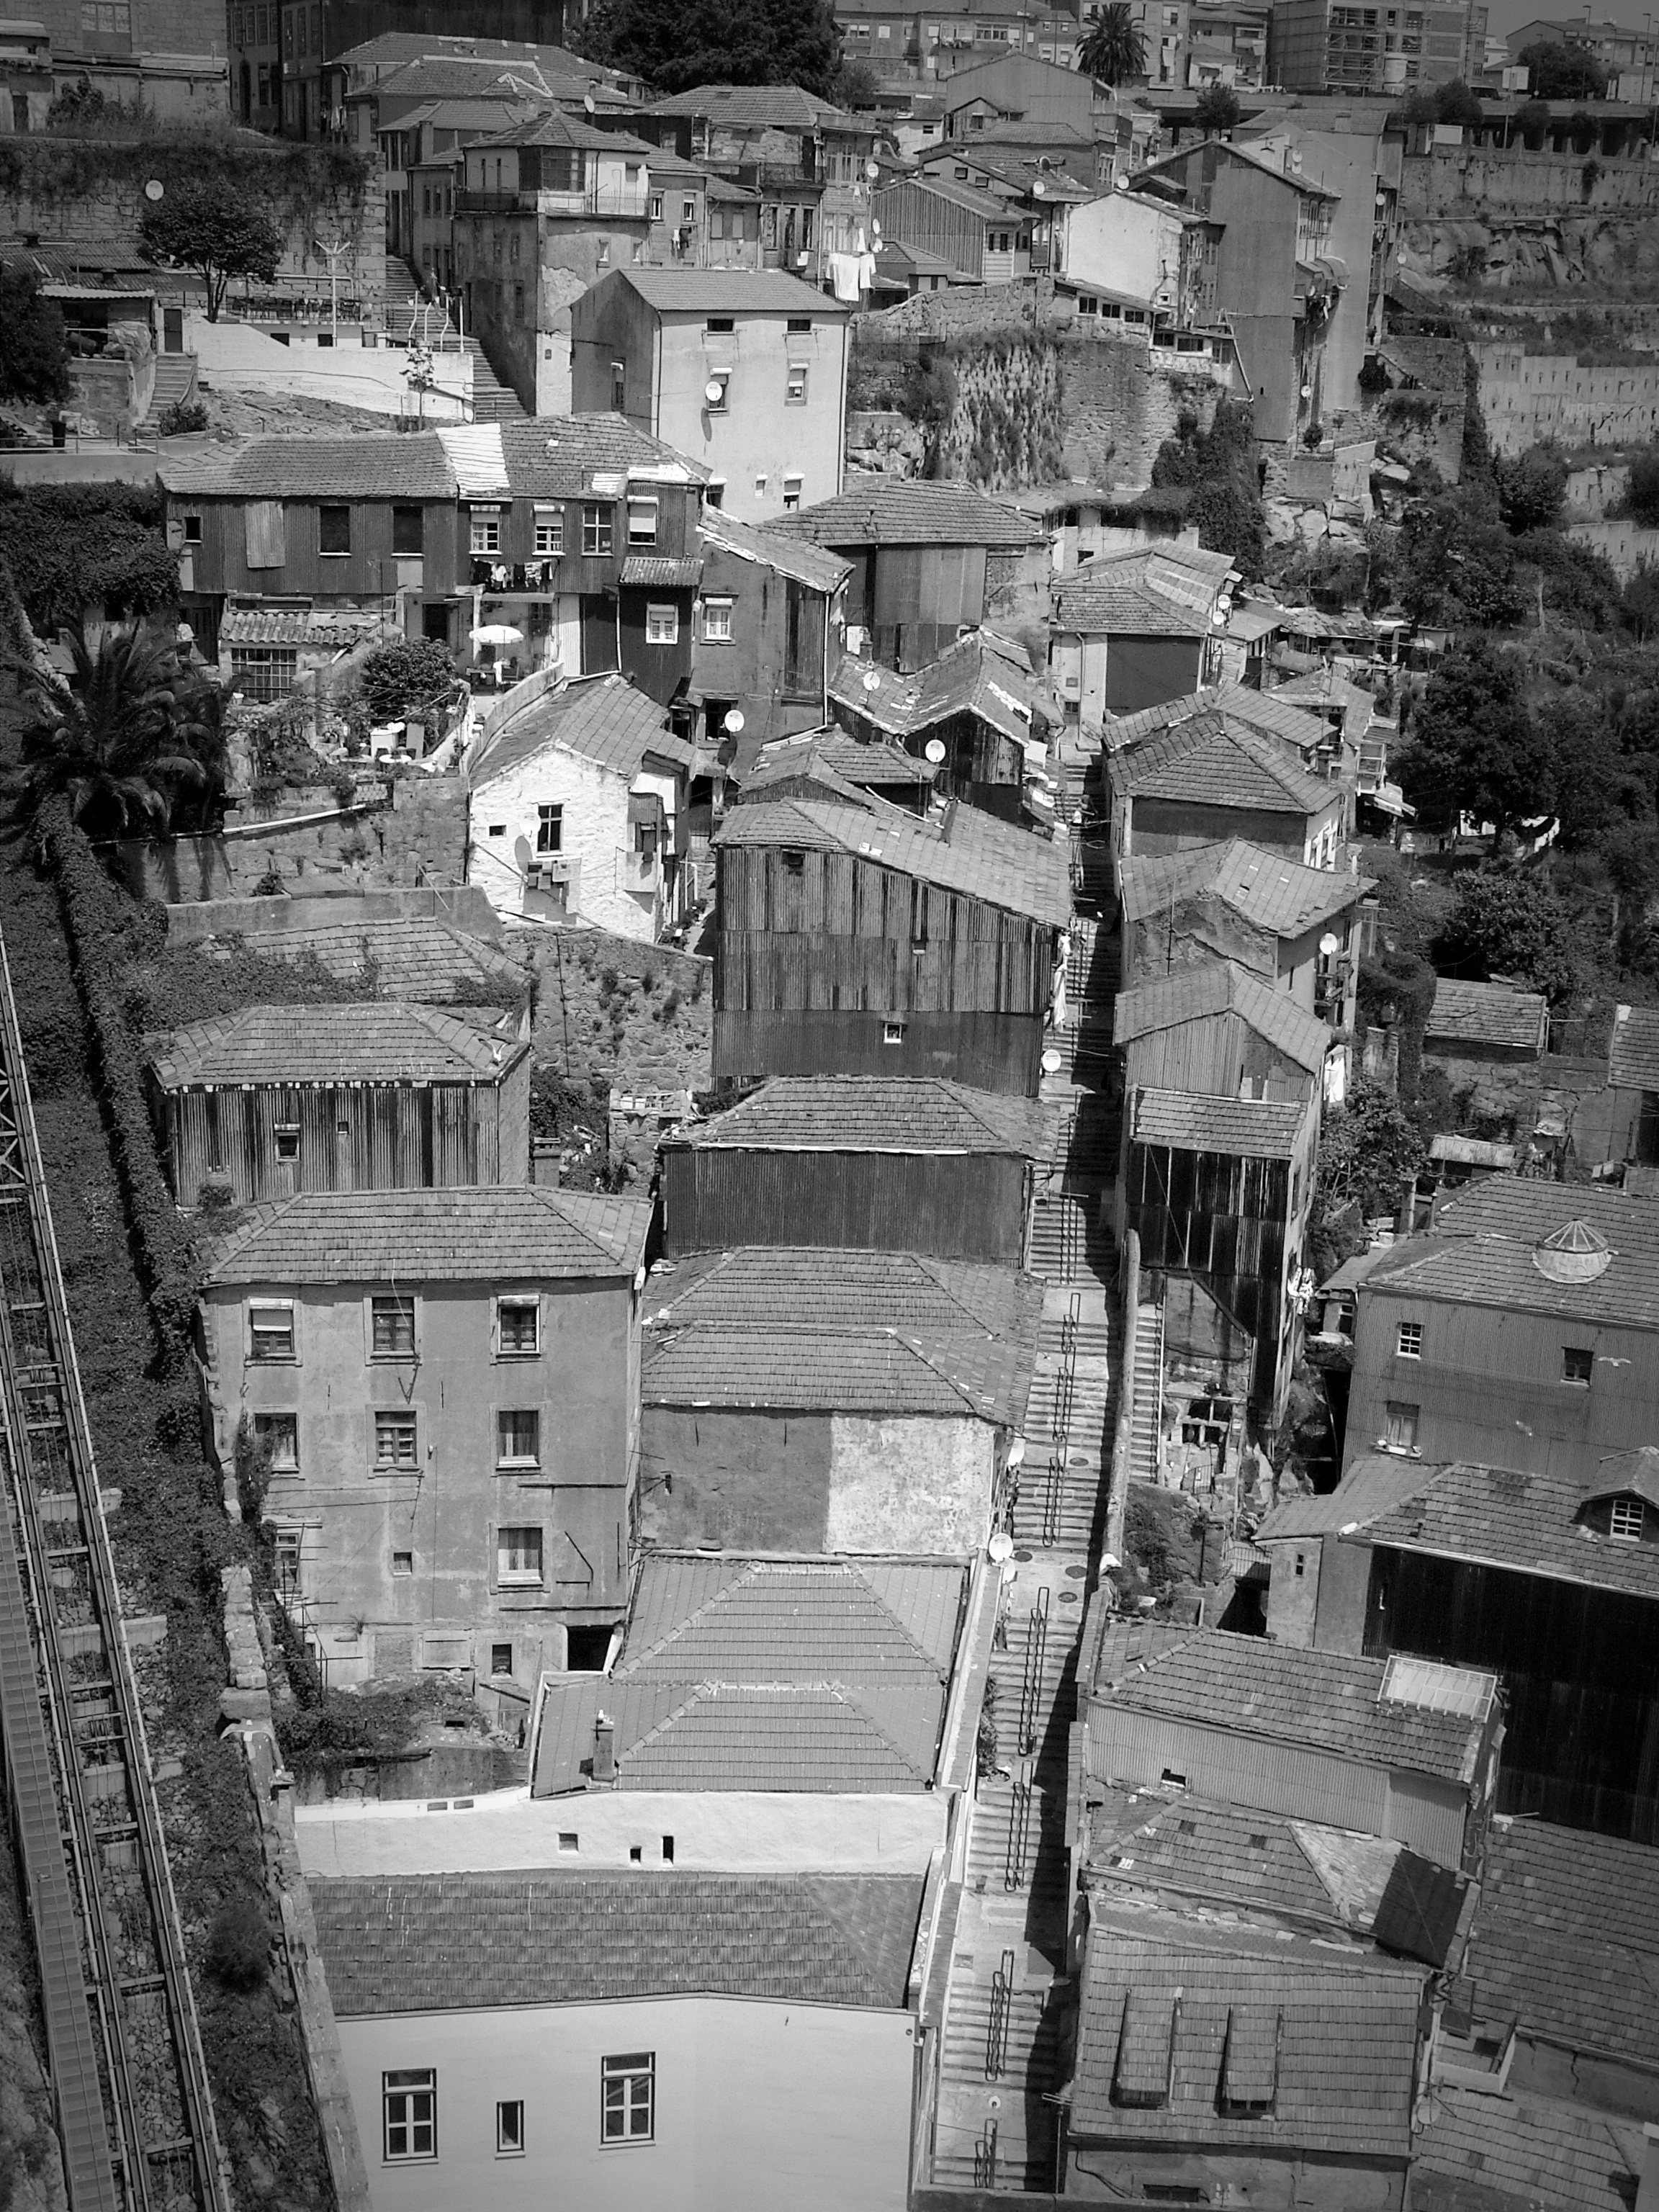
black and white, road, white, photography, house, monochrome, tourism, old town, ruins, photograph, portugal, image, historically, porto, aerial photography, urban area, monochrome photography, ancient history